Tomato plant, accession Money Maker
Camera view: bottom (45 deg); turntable rotation: 300 degrees
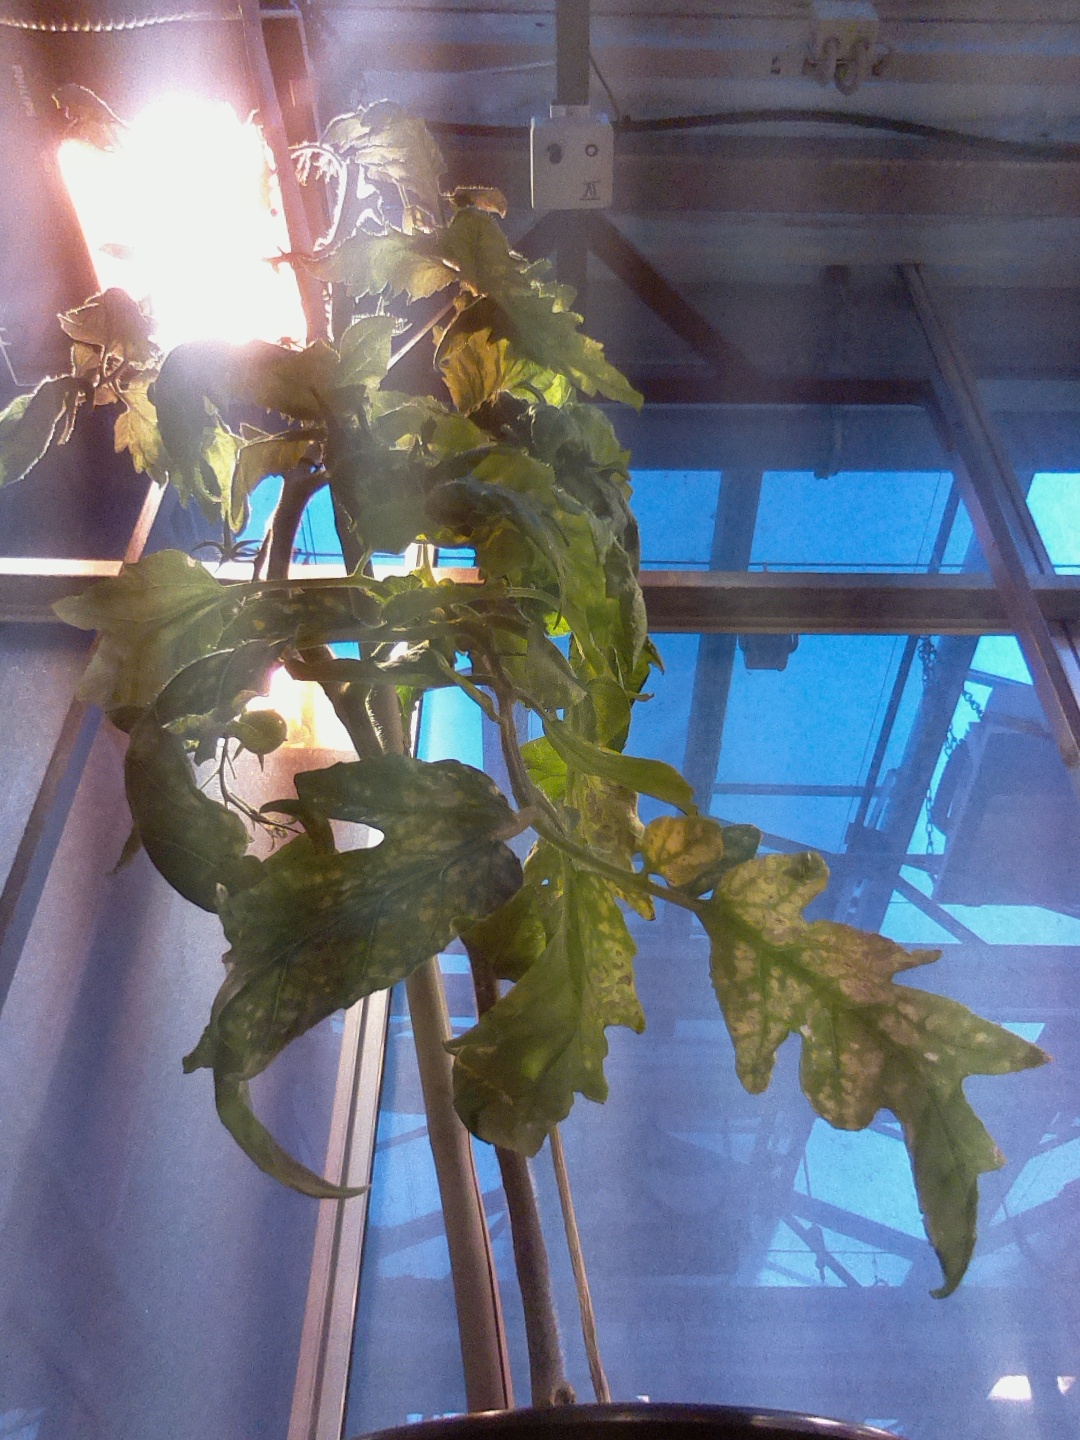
BBCH growth stage 76: 60%-70% of final fruit size